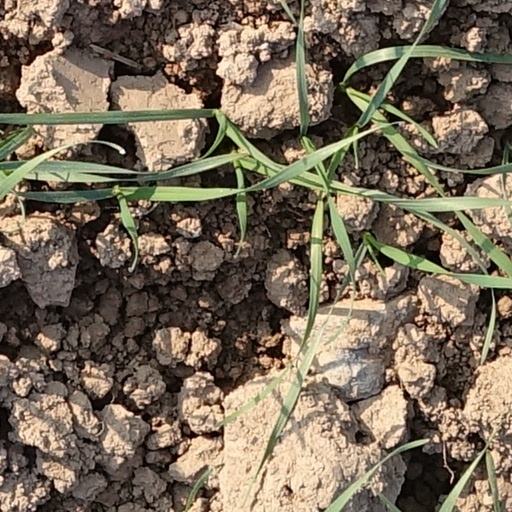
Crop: wheat